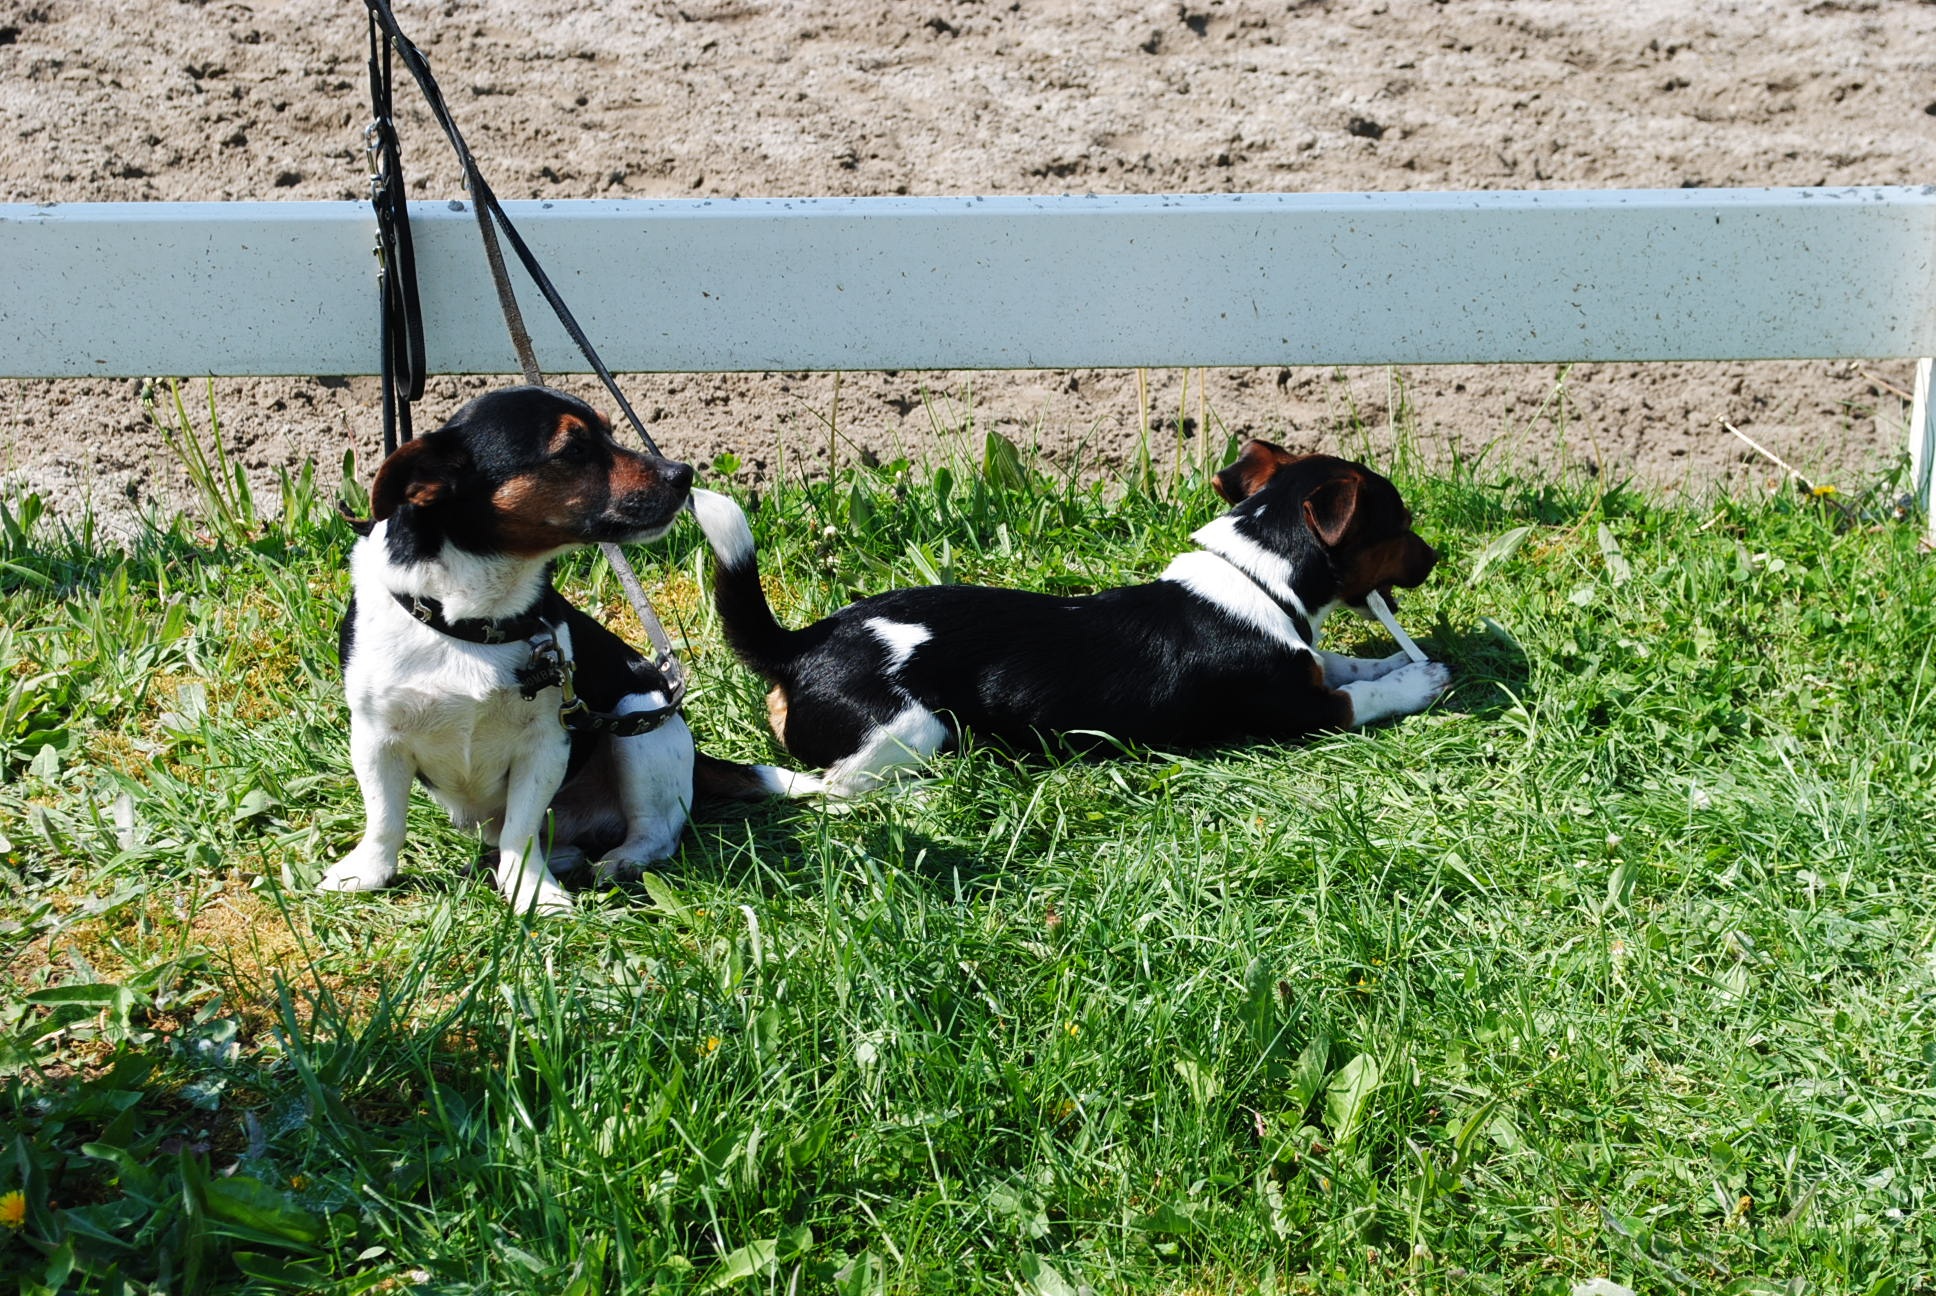
sweet, puppy, dog, mammal, dogs, vertebrate, beagle, terrier, jack russel, dog like mammal